Ira Harge

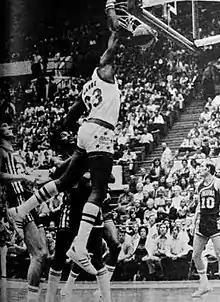
Harge as a member of the Utah Stars, circa 1972

Ira Lee Harge (born March 14, 1941) is an American former professional basketball player. Born in Anguilla, Mississippi, Harge played high school basketball in Detroit, Michigan before starring in college at the University of New Mexico. He played professionally in the American Basketball Association for six seasons, playing on two ABA championship teams. Harge earned a master's degree in education from UNM in 1969 and became a coach and teacher in Albuquerque after his playing career ended.